1st Foreign Regiment (France)

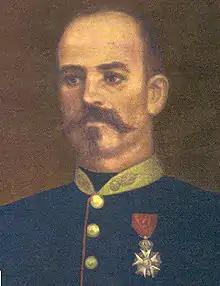
Captain Jean Danjou (Battle of Camarón)

On July 6, 1856, the regiment received the regimental flag colors "Emperor Napoleon III at the 1st Foreign" before initiating the campaign in Kabylie.